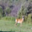
Label: deer